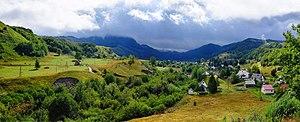
Veruša est un village de l'est du Monténégro, dans la municipalité de Podgorica.